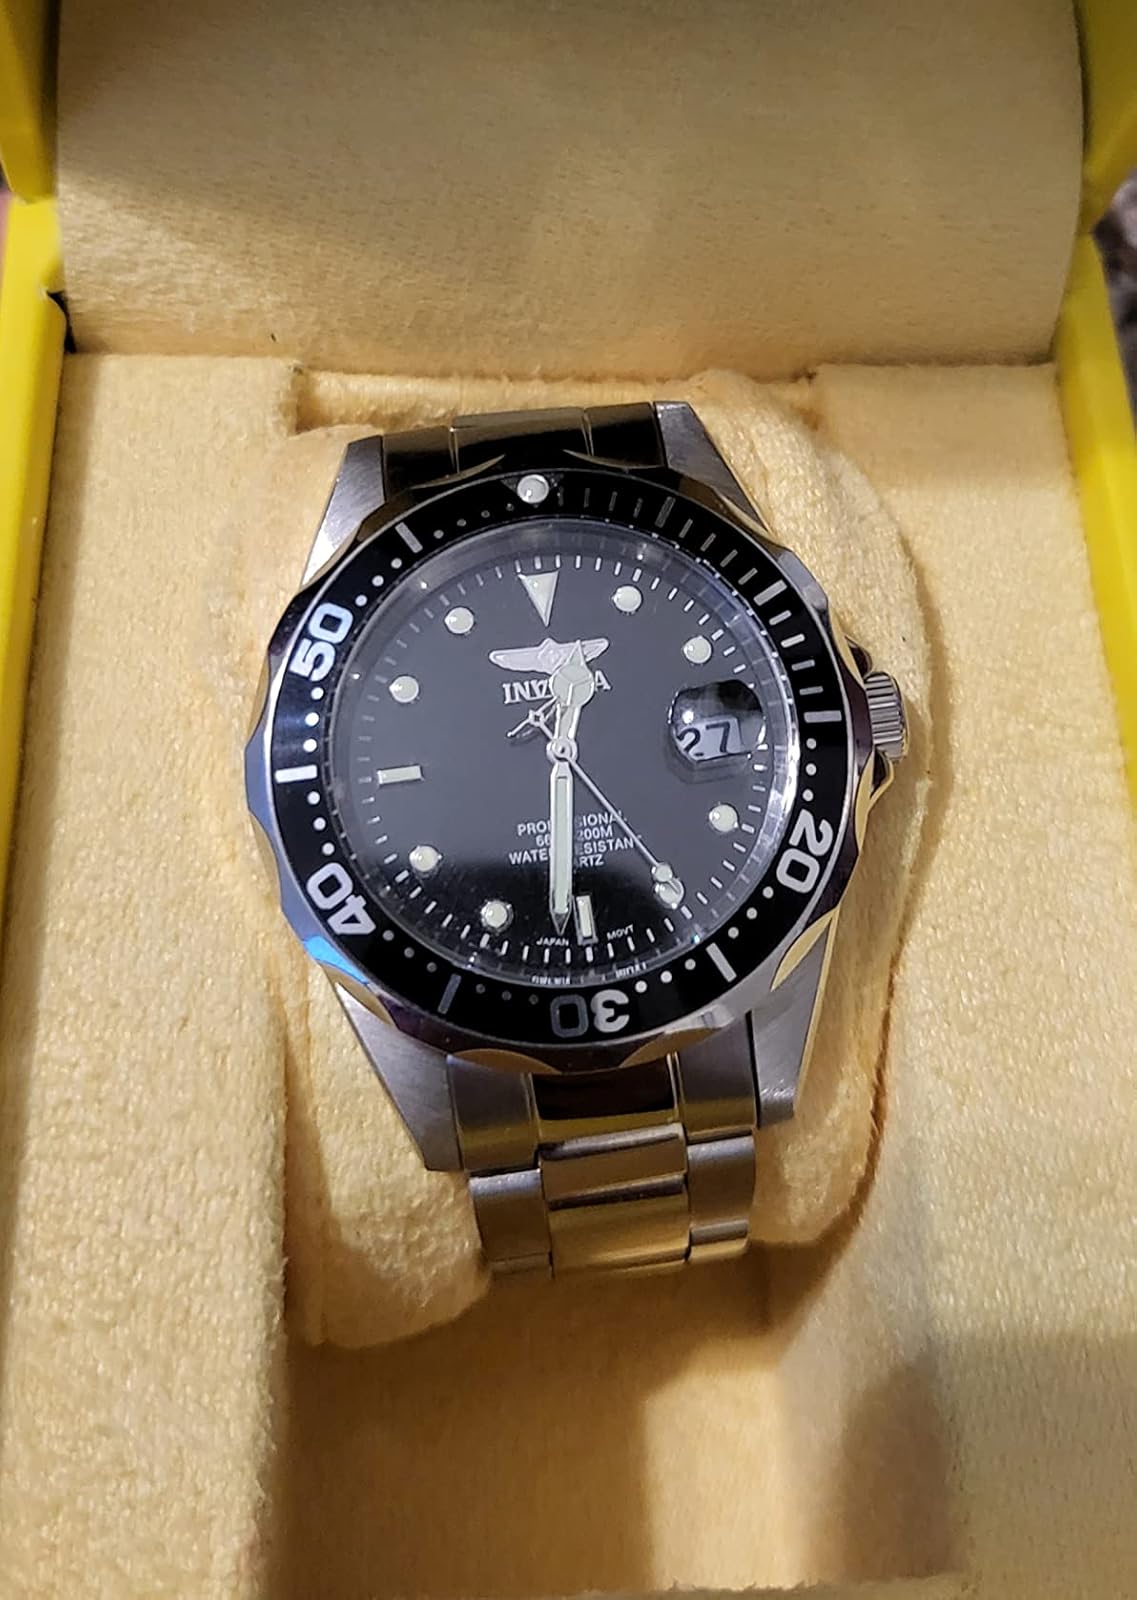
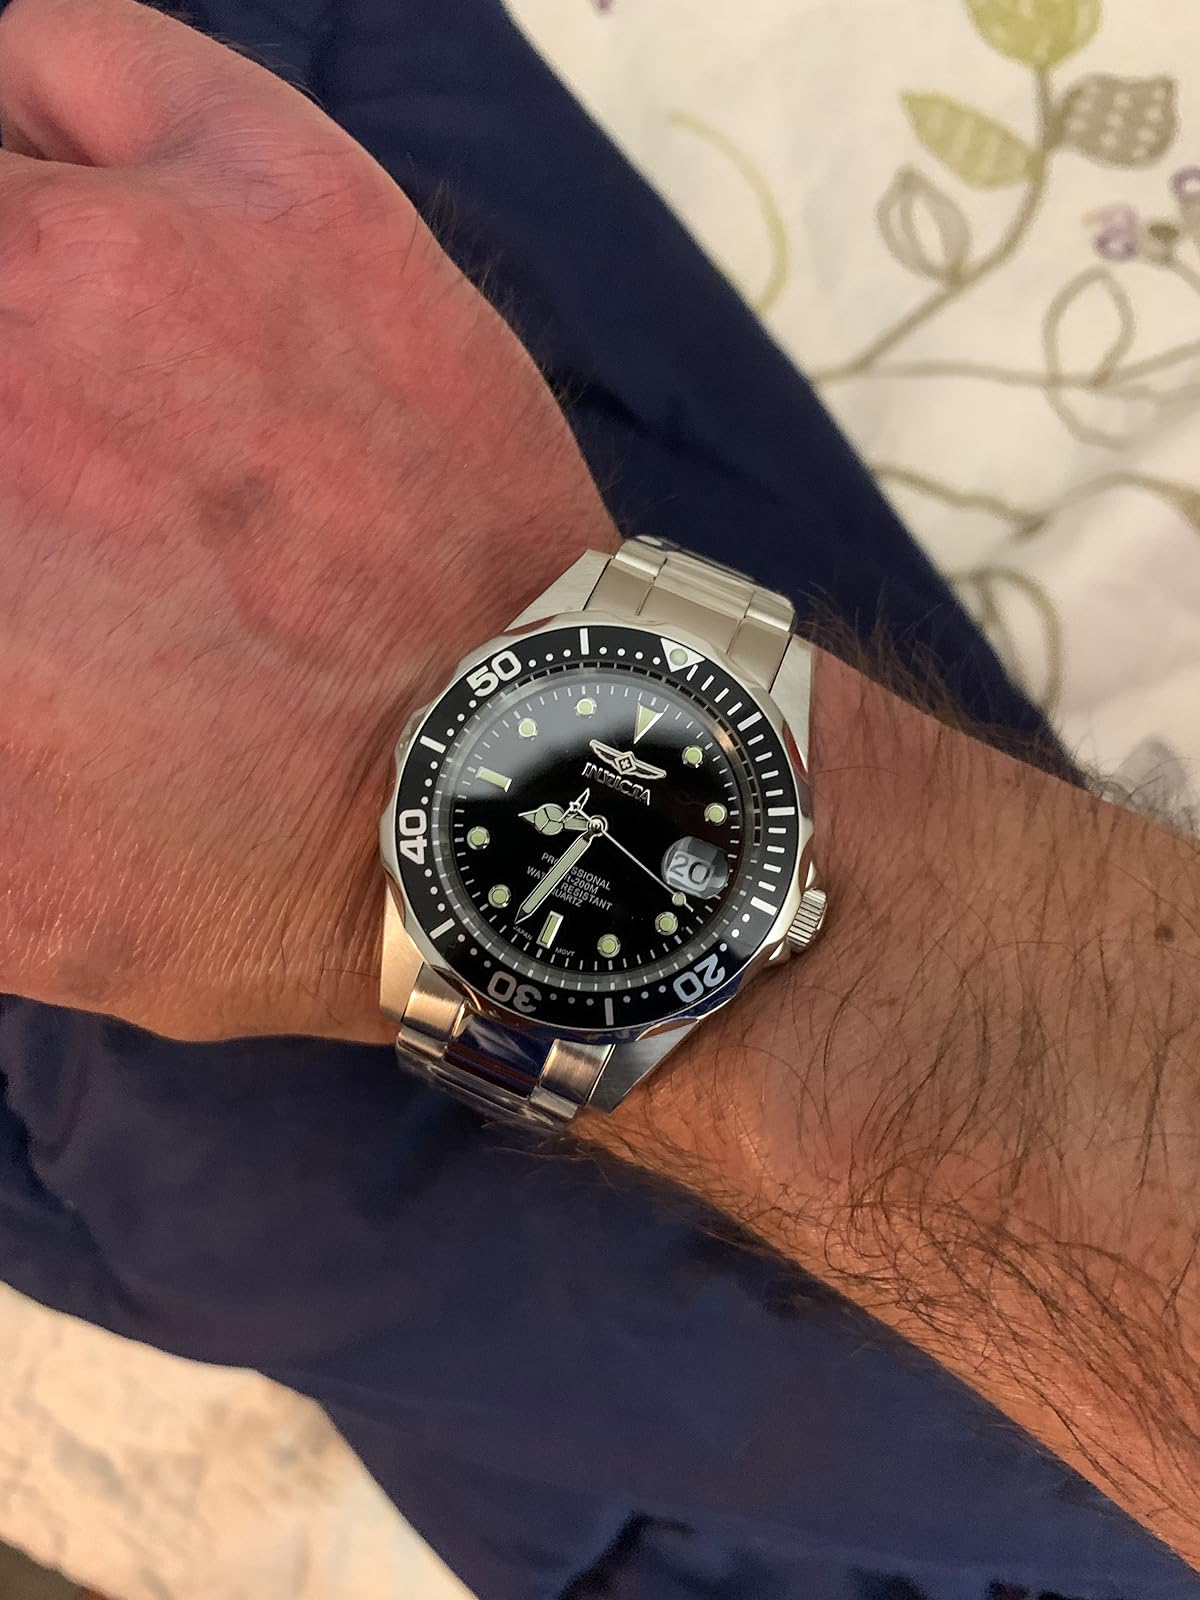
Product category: accessories_watch
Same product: yes